Vajiralongkorn

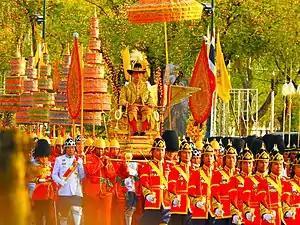
The coronation of King Rama X B.E. 2562 (A.D. 2019)

According to the 2007 Constitution, the cabinet instructed the president of the National Assembly to invite Crown Prince Vajiralongkorn to the throne. He became the first monarch to be born in Thailand since his great-uncle Prajadhipok died in 1935. After his father, Bhumibol Adulyadej, died on 13 October 2016, Vajiralongkorn was expected to succeed to the throne of Thailand but asked for time to mourn before taking the throne. On the night of 1 December 2016, the fiftieth day after the death of Bhumibol, Regent Prem Tinsulanonda led the heads of the country's three branches of government to an audience with Vajiralongkorn to invite him to ascend to the throne as the tenth king of the Chakri dynasty. Vajiralongkorn accepted the invitation, saying in a televised statement: "I would like to accept in order to fulfill his majesty's wishes and for the benefit of all Thais." The government retroactively declared his reign to have begun upon his father's death, but it would not crown him formally until after the cremation of his father. The remains were then cremated on 26 October 2017. Currently, his main residence is Amphorn Sathan Residential Hall, with the king having moved from Nonthaburi Palace in 2011.